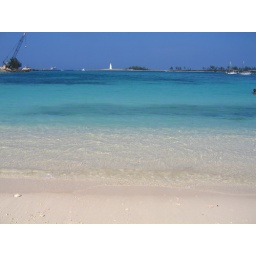
The clear blue waters of the beaches in Nassau. This is the location where we went swimming.